WSB-TV

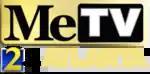
DT2 logo during MeTV affiliation.

WSB's digital channel went on the air on November 21, 1998. The over-the-air digital subchannel 2.2 started carrying the Retro Television Network on January 28, 2008. Prior to this, the channel was blank, or later with a small station ID in the lower corner. RTV programming was replaced with MeTV on June 1, 2011. Later on March 25, 2017, MeTV was replaced with Escape and on September 25, 2017, Escape was replaced with Bounce TV.